Frank E. Young (physician)

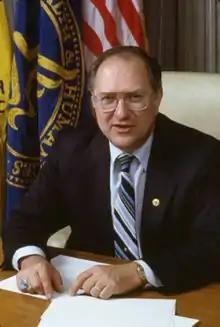
Young as Commissioner of Food and Drugs

Frank Edward Young (September 1, 1931 – November 24, 2019) was an American physician who served as Commissioner of Food and Drugs from 1984 to 1989 and later as a deputy assistant secretary in the United States Department of Health and Human Services. In 2013 he joined Braeburn Pharmaceuticals as executive vice president, clinical and regulatory affairs. In 2018, he became the executive vice president of clinical and regulatory affairs at TissueTech Inc.